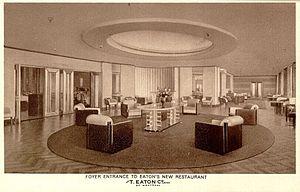
Carte postale du foyer d'entrée du restaurant au neuvième étage du magasin Eaton, Montréal, Québec, Canada.
Le Restaurant Eaton est un restaurant de style Art déco situé au 9ᵉ étage de l'ancien magasin Eaton à Montréal, Québec, Canada.